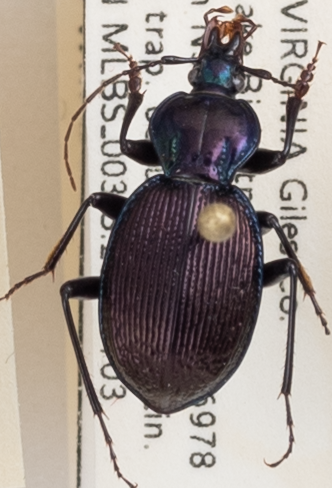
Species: Sphaeroderus canadensis lengi
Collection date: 2018-07-03
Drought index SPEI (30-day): -0.916
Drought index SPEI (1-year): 0.42
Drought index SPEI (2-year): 0.406